Coins of the Swiss franc

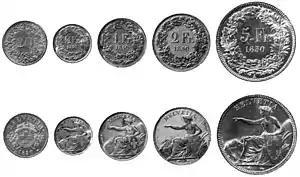
Series of coins of the 1850 batch

The modern Swiss franc was introduced in 1850, two years after the formation of Switzerland as a federal state.